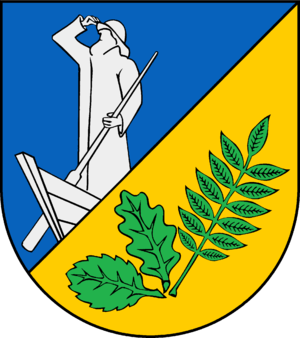
Kellenhusen (Østholsten)
Coat of arms of Kellenhusen (Østholsten)
Kellenhusen er en by og kommune i det nordlige Tyskland, beliggende under Kreis Østholsten i delstaten Slesvig-Holsten.